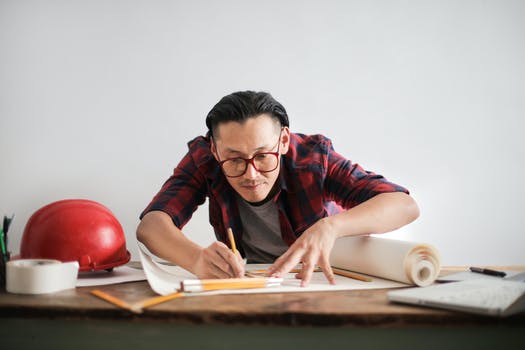
Label: No Watermark